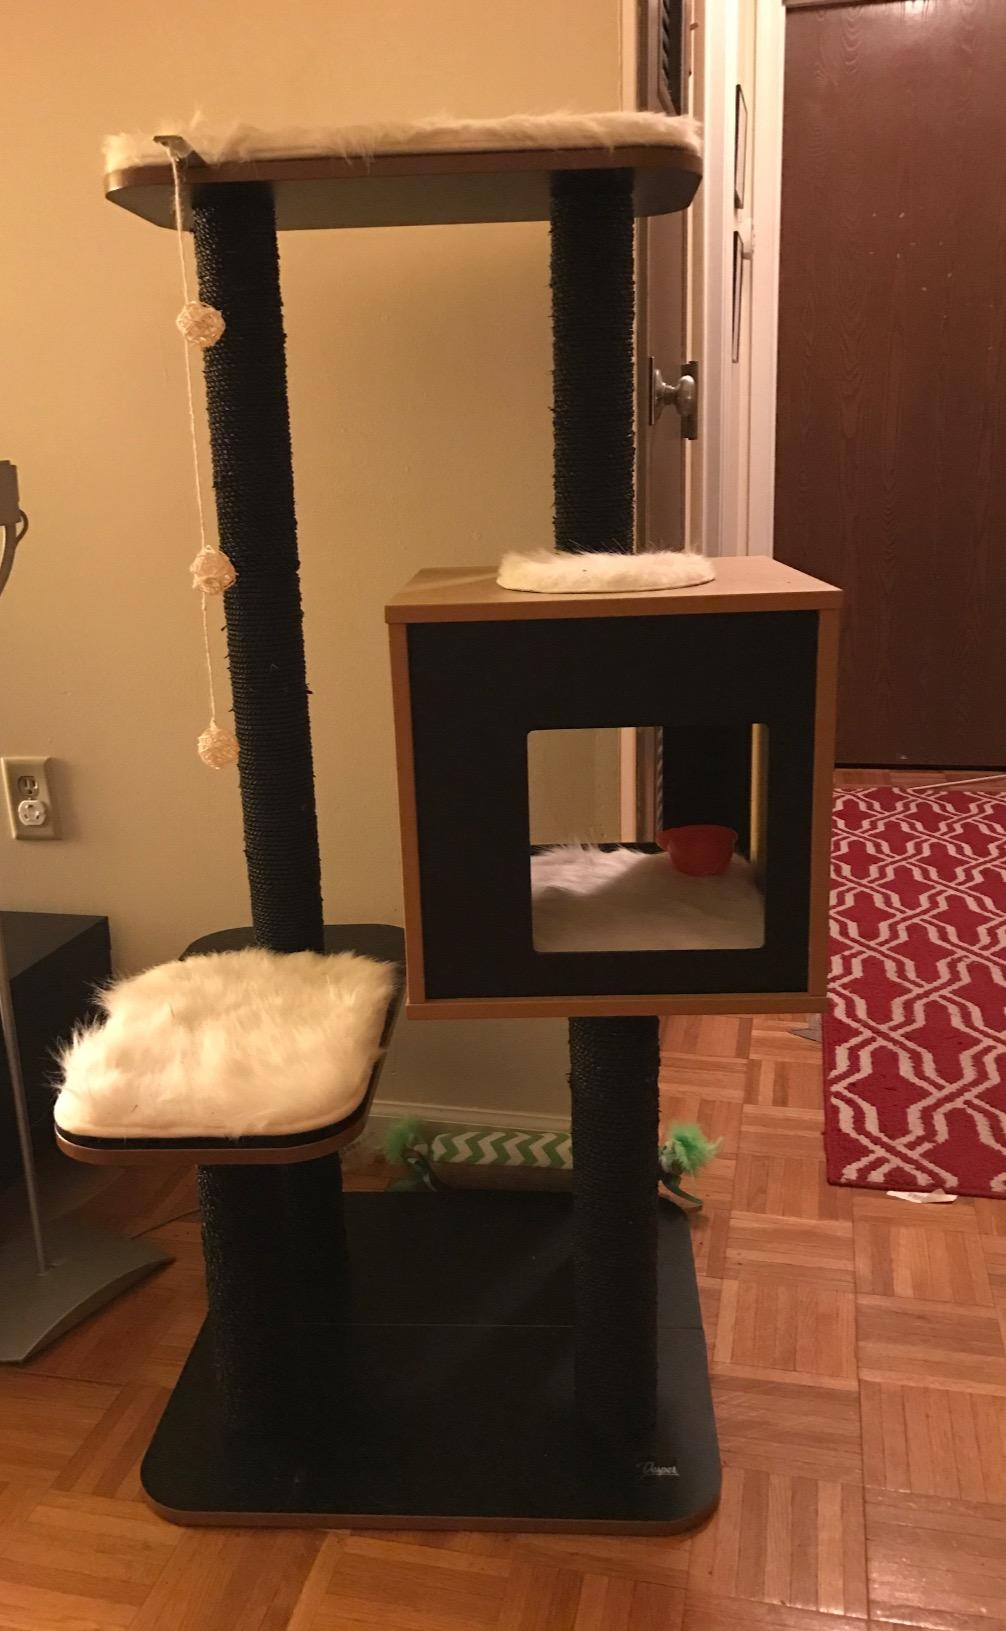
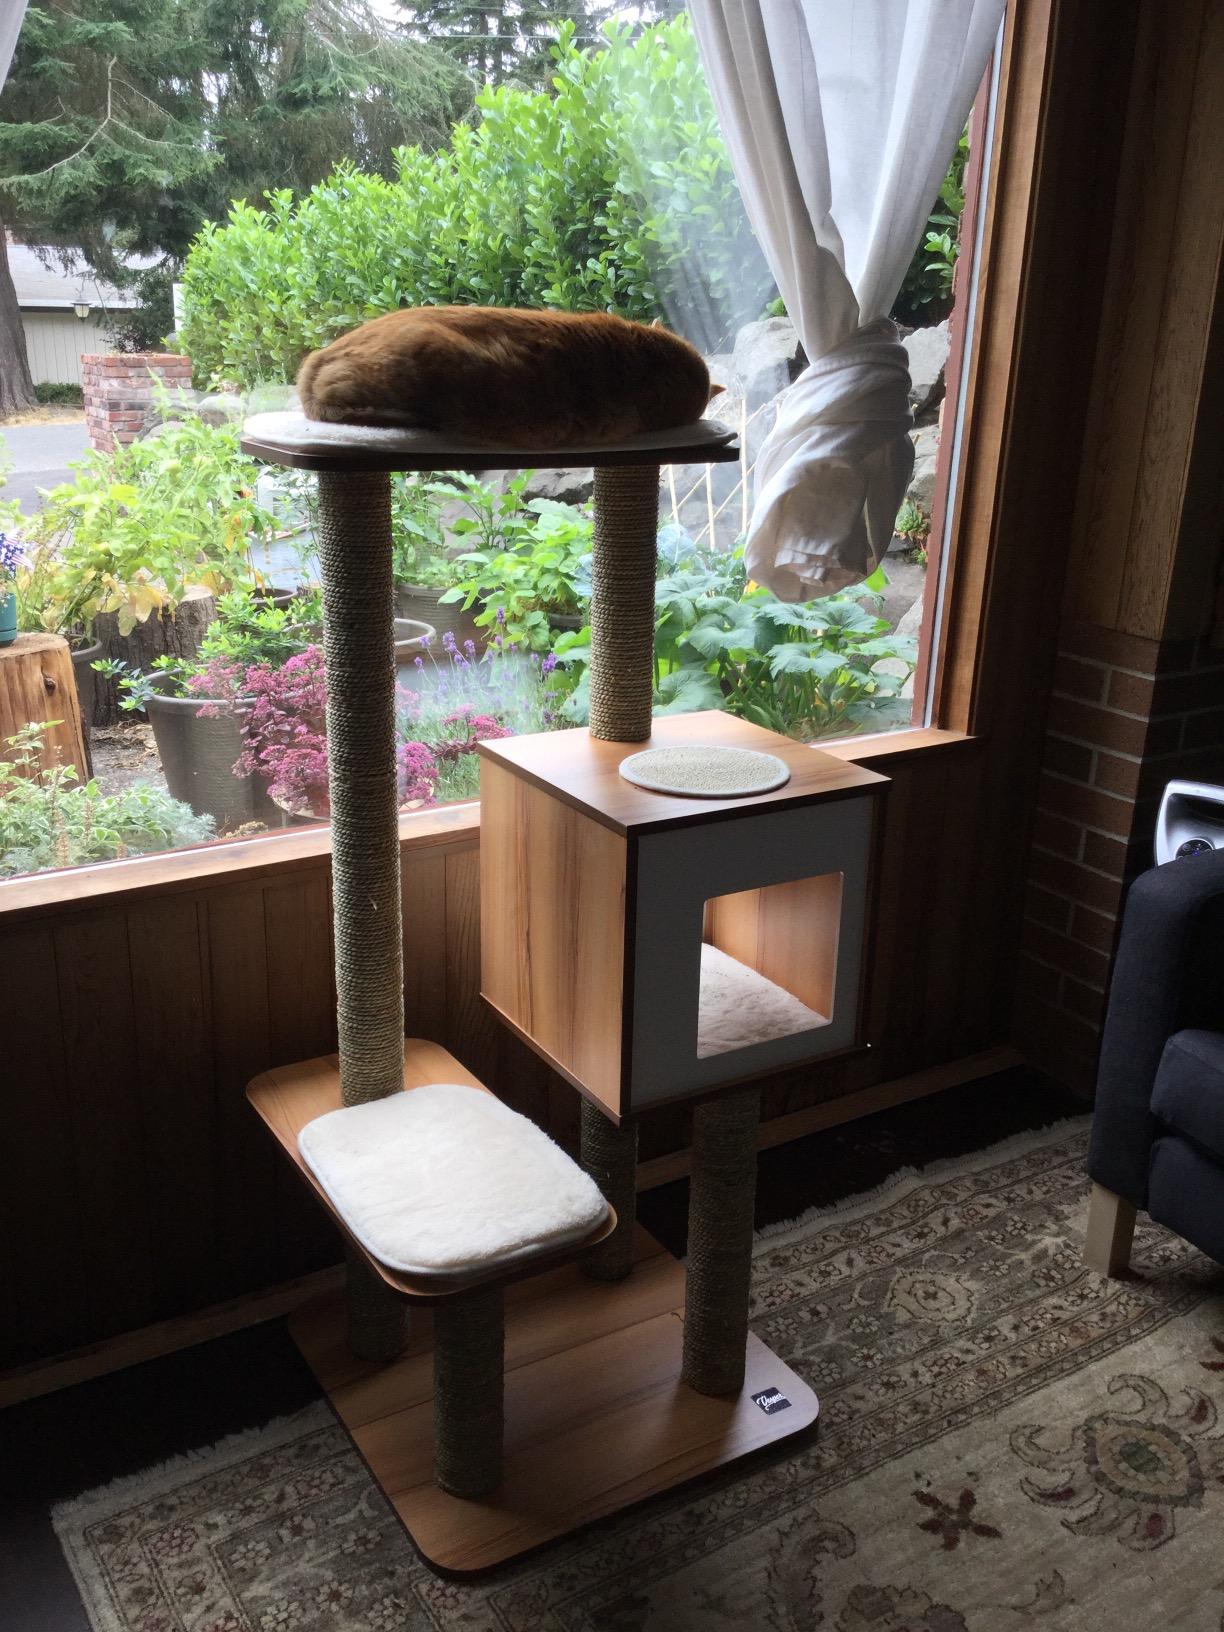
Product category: items_cat tree
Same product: no